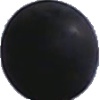
Label: Grape Blue 1